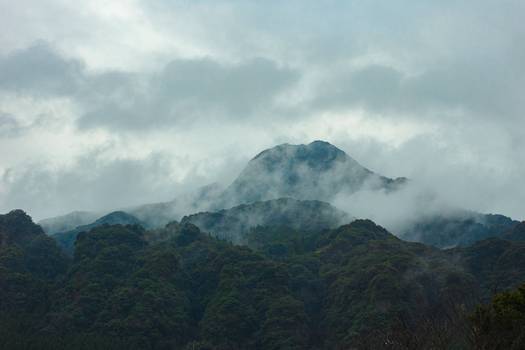
Label: No Watermark